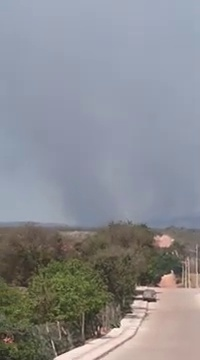
Fire: no
Smoke: yes